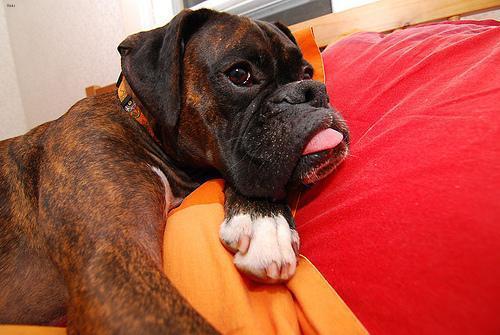
boxer